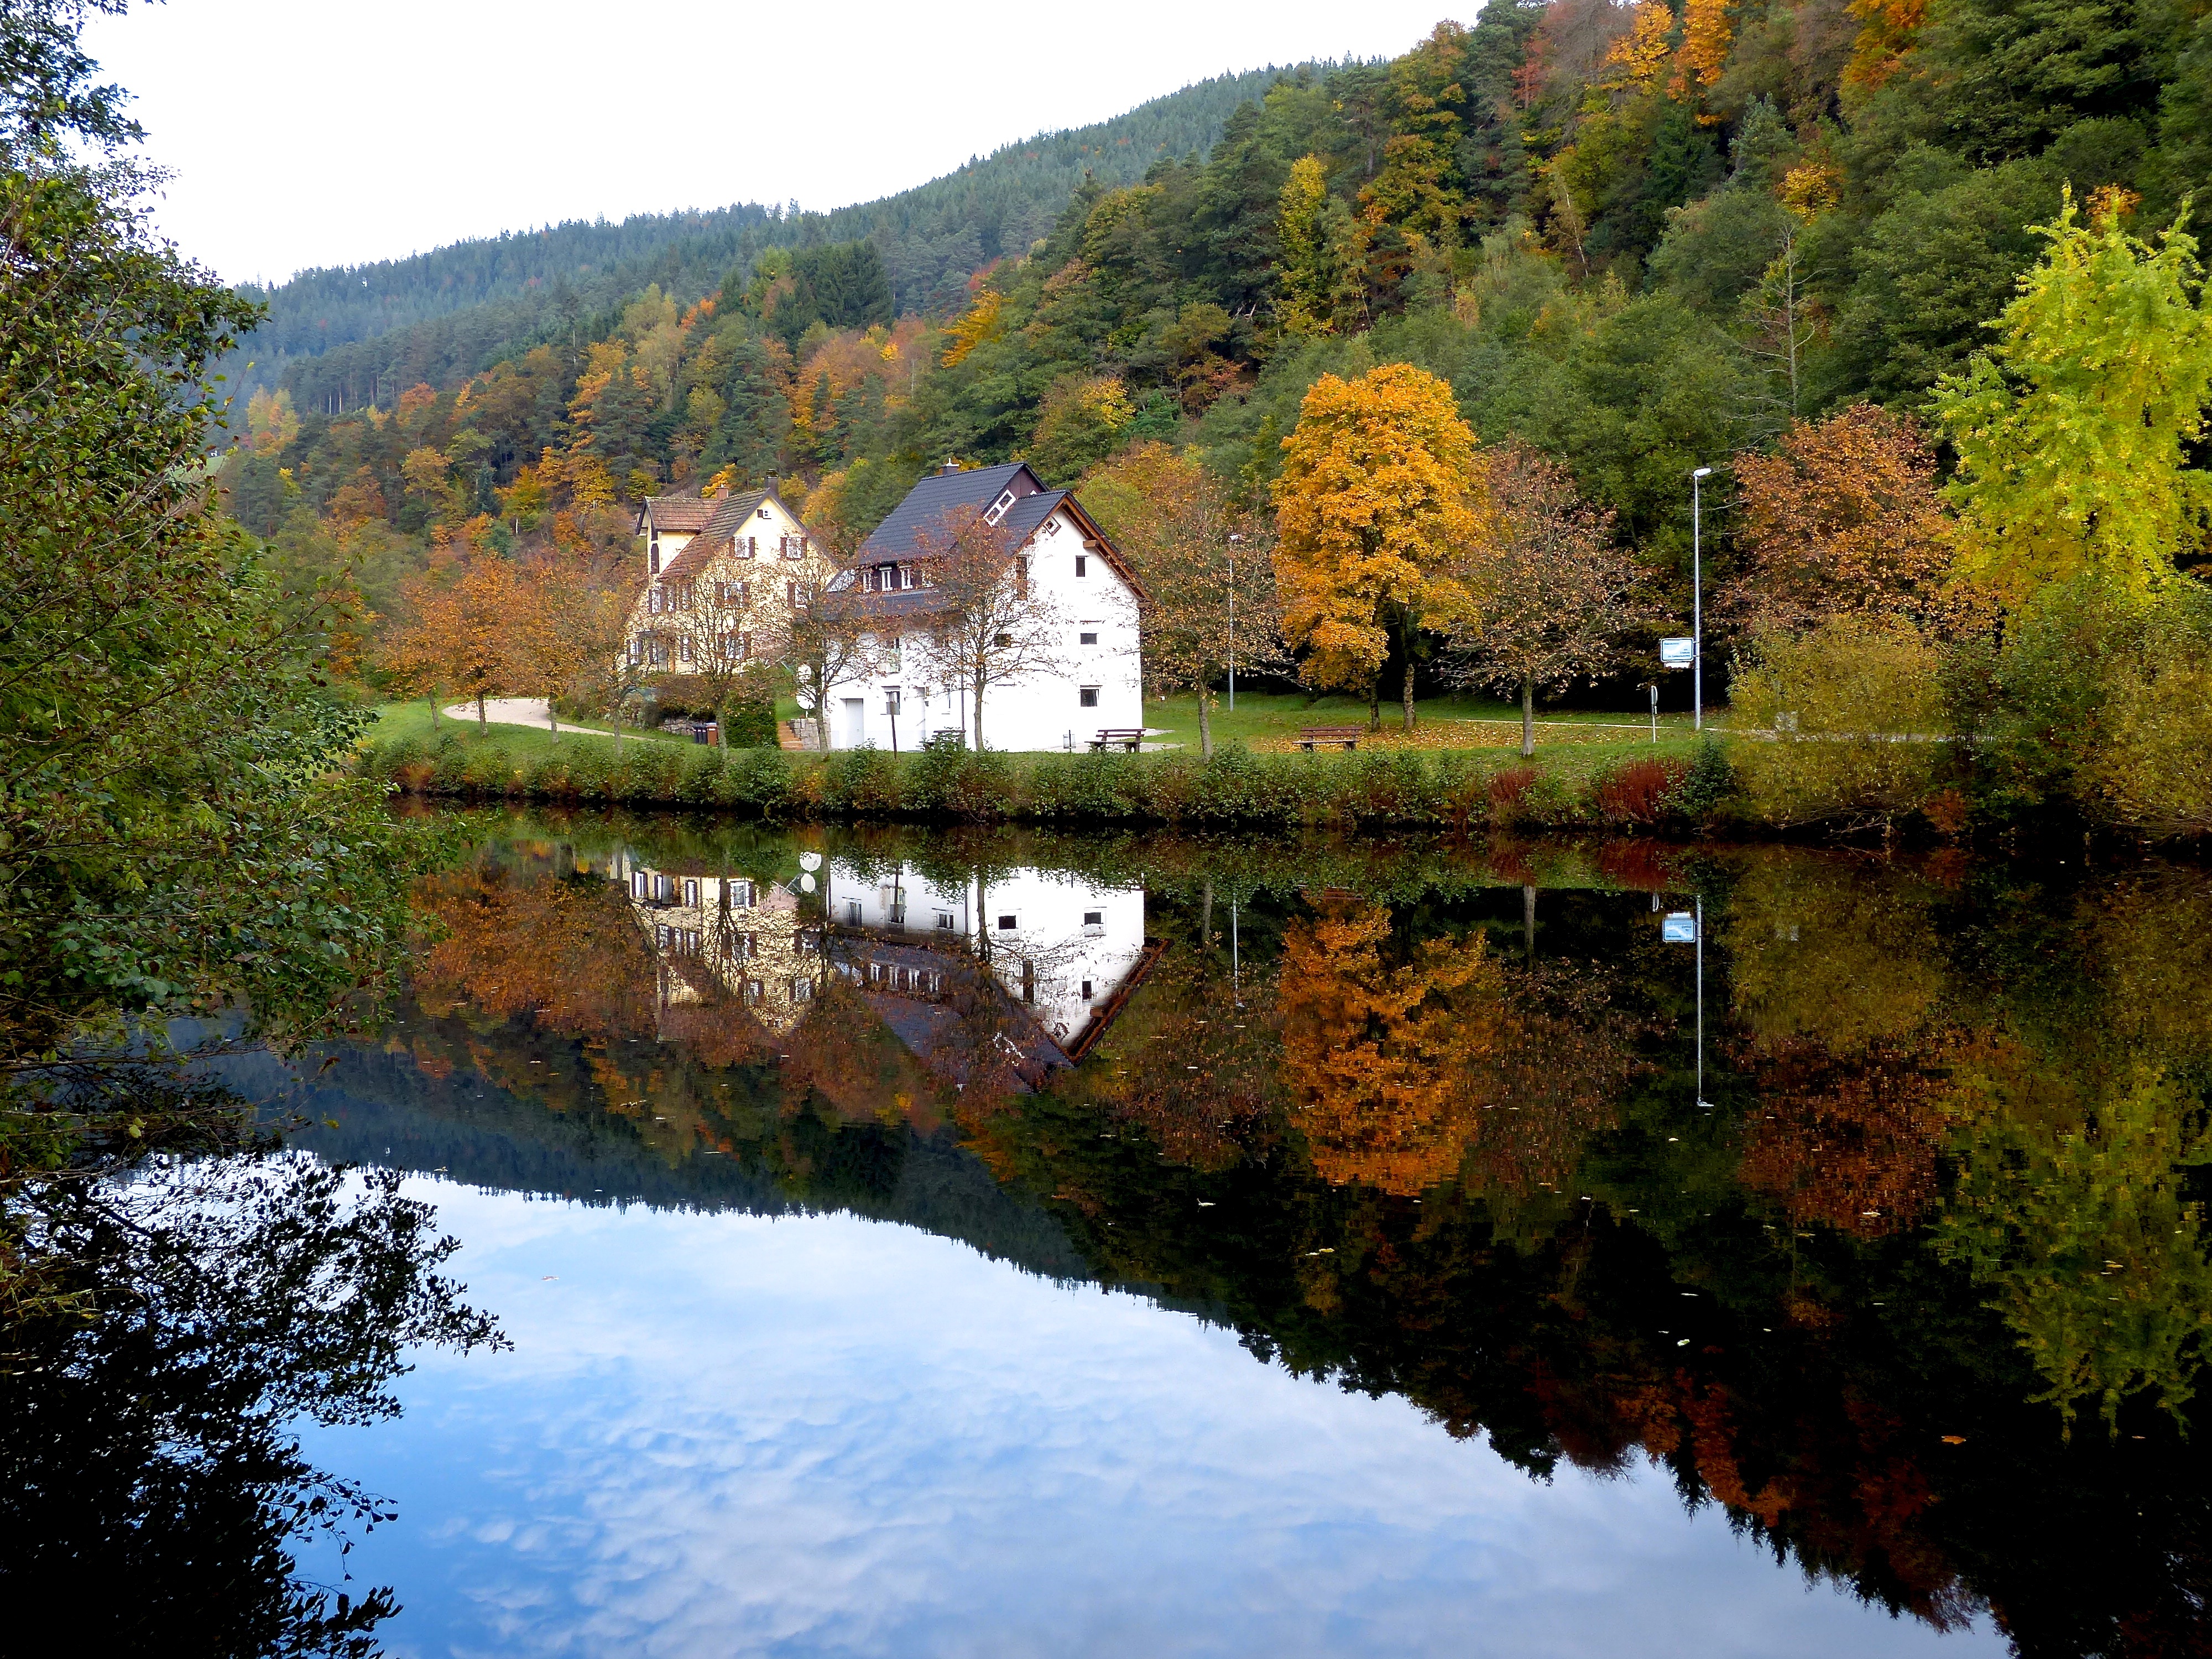
landscape, tree, water, nature, forest, wilderness, mountain, hiking, leaf, fall, flower, lake, river, travel, pond, foliage, europe, stream, reflection, autumn, black, season, body of water, trees, leaves, germany, schwarzwald, refection, loch, baiersbronn, mitteltal, tarn, woody plant